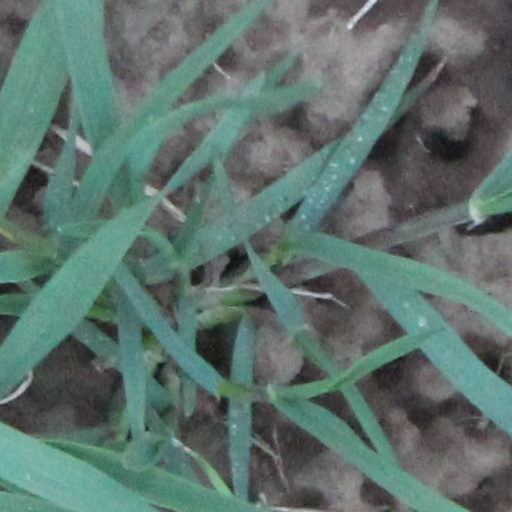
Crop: wheat